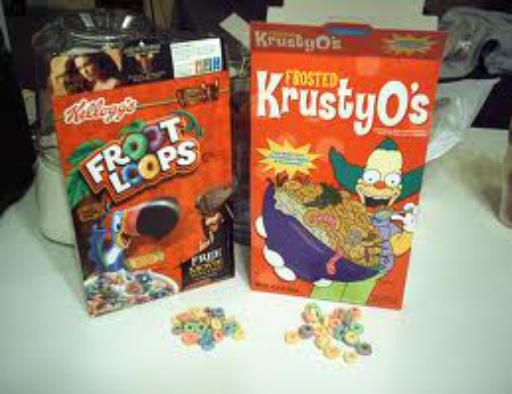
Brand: Krusty-O's
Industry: Leisure